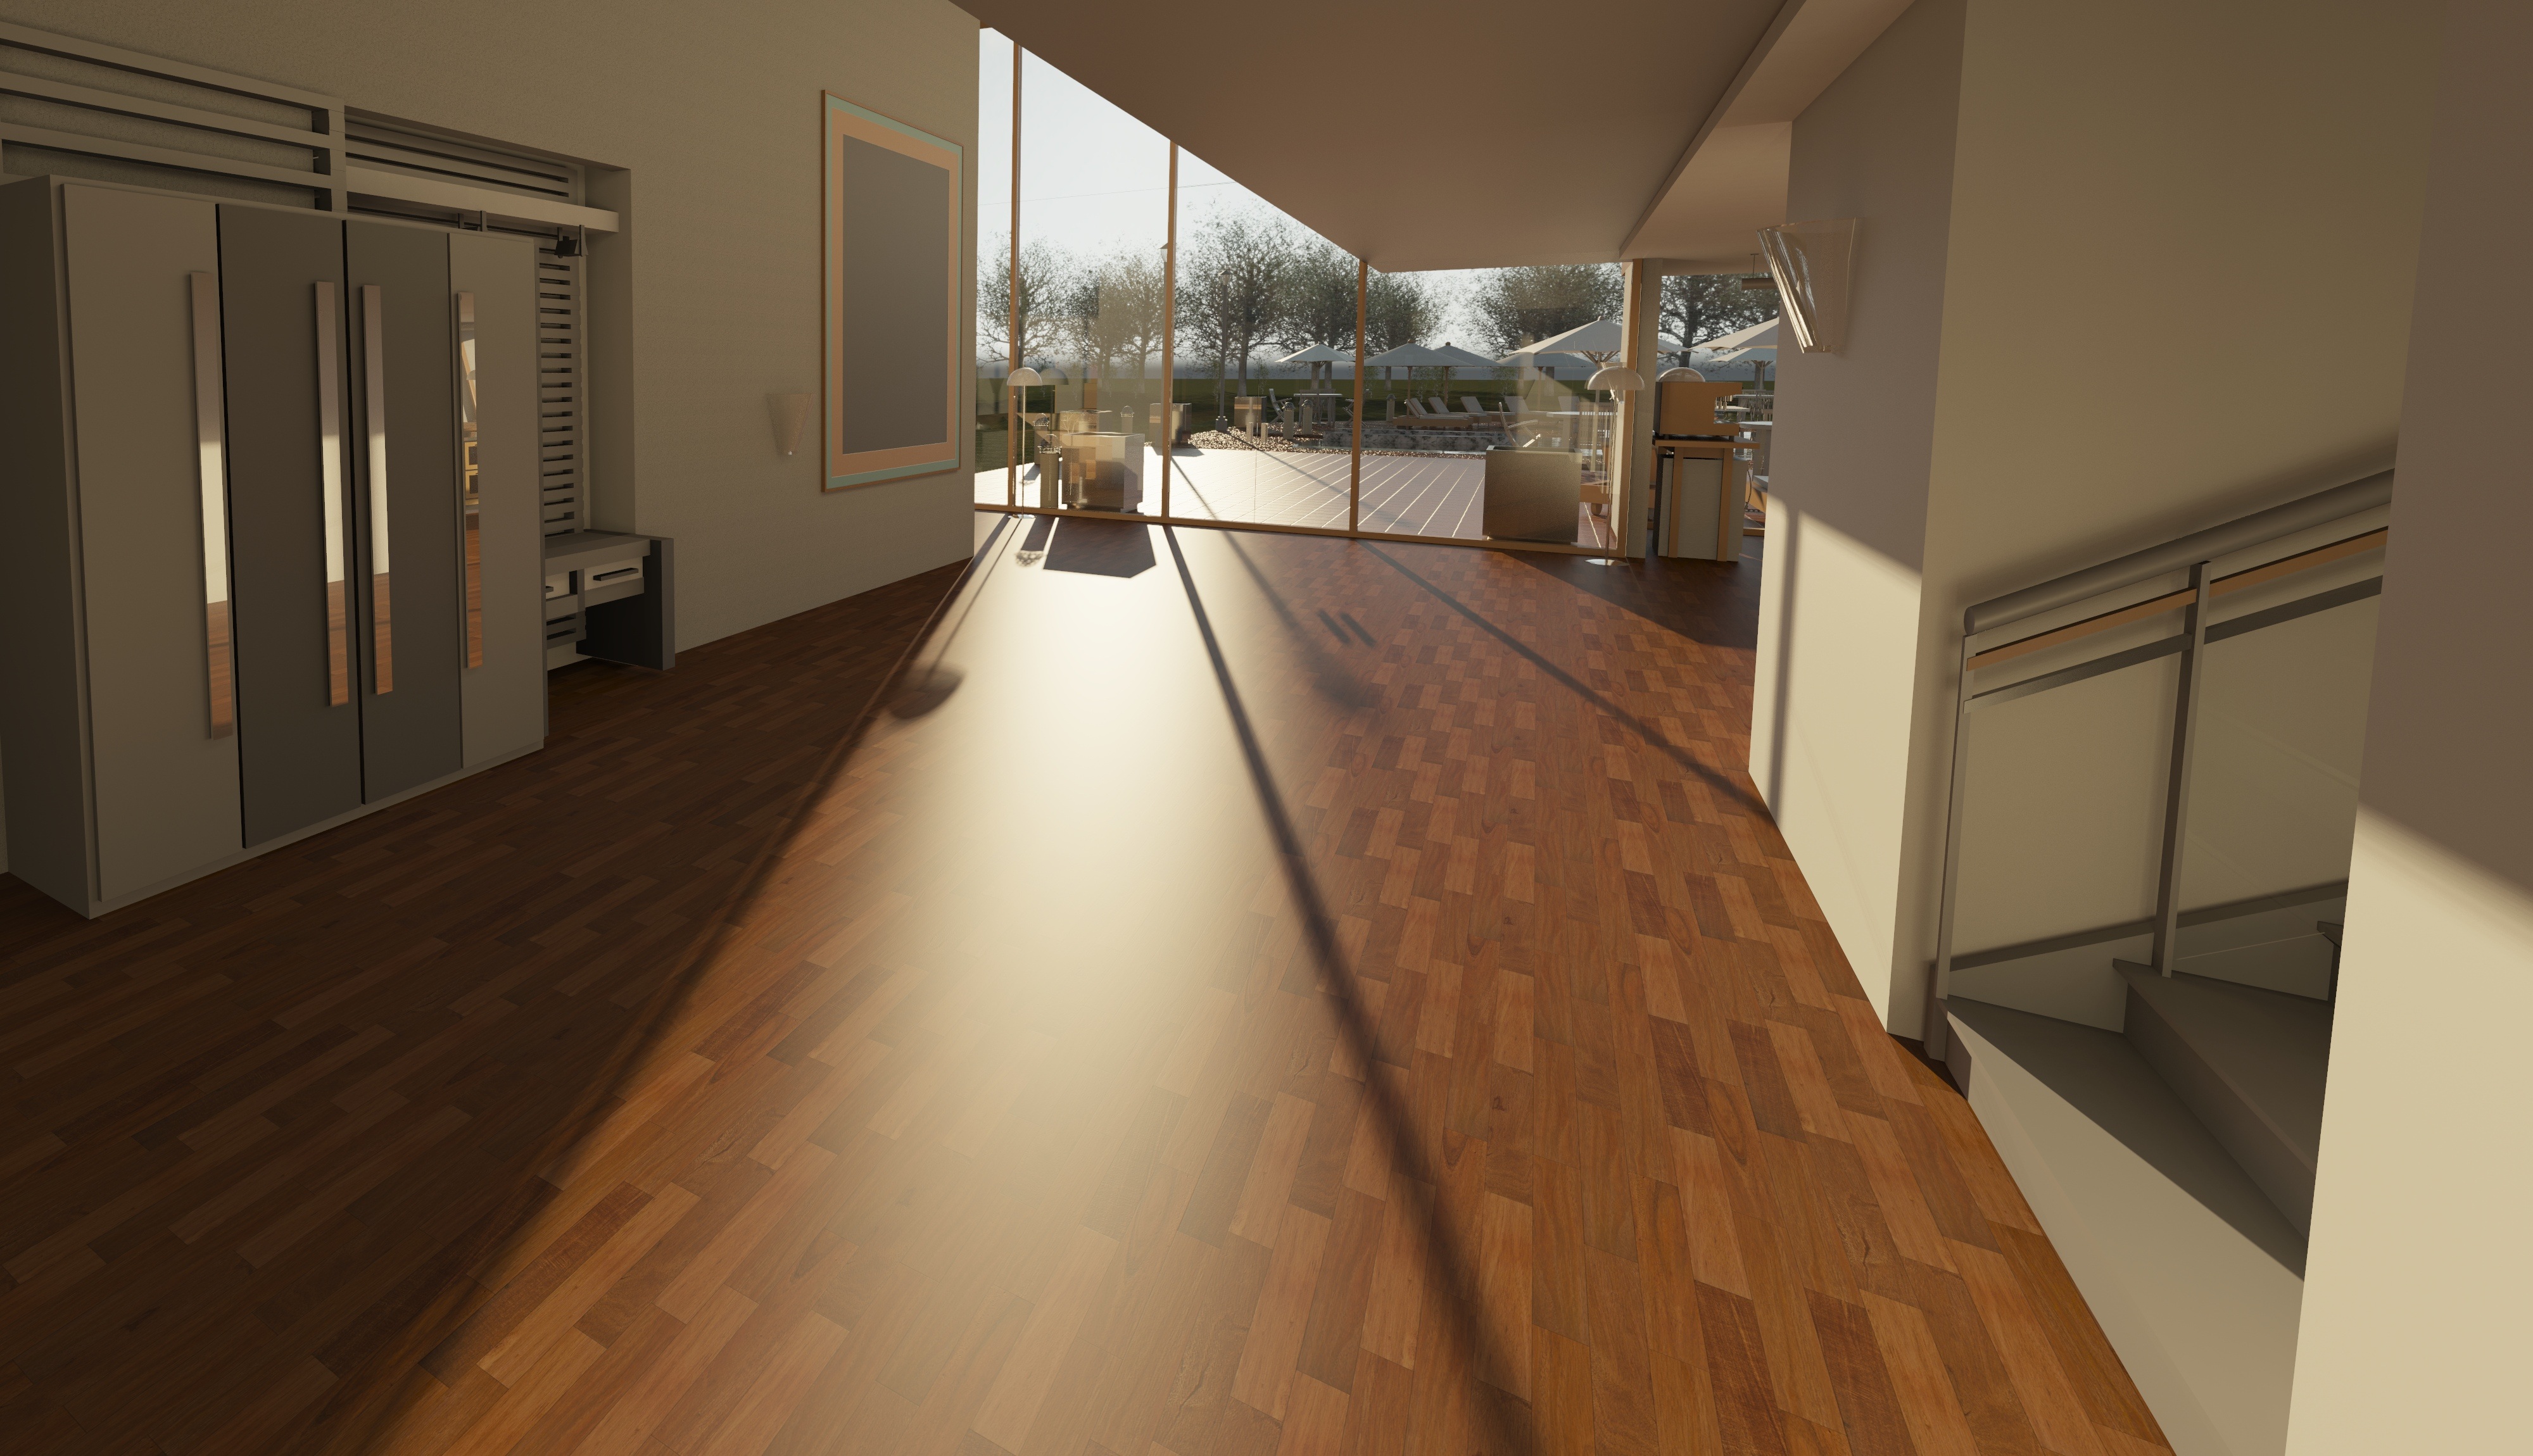
architecture, wood, house, floor, interior, window, building, home, hall, indoor, residence, property, furniture, room, apartment, modern, interior design, design, hardwood, estate, contemporary, comfortable, visualization, flooring, render, wood flooring, laminate flooring